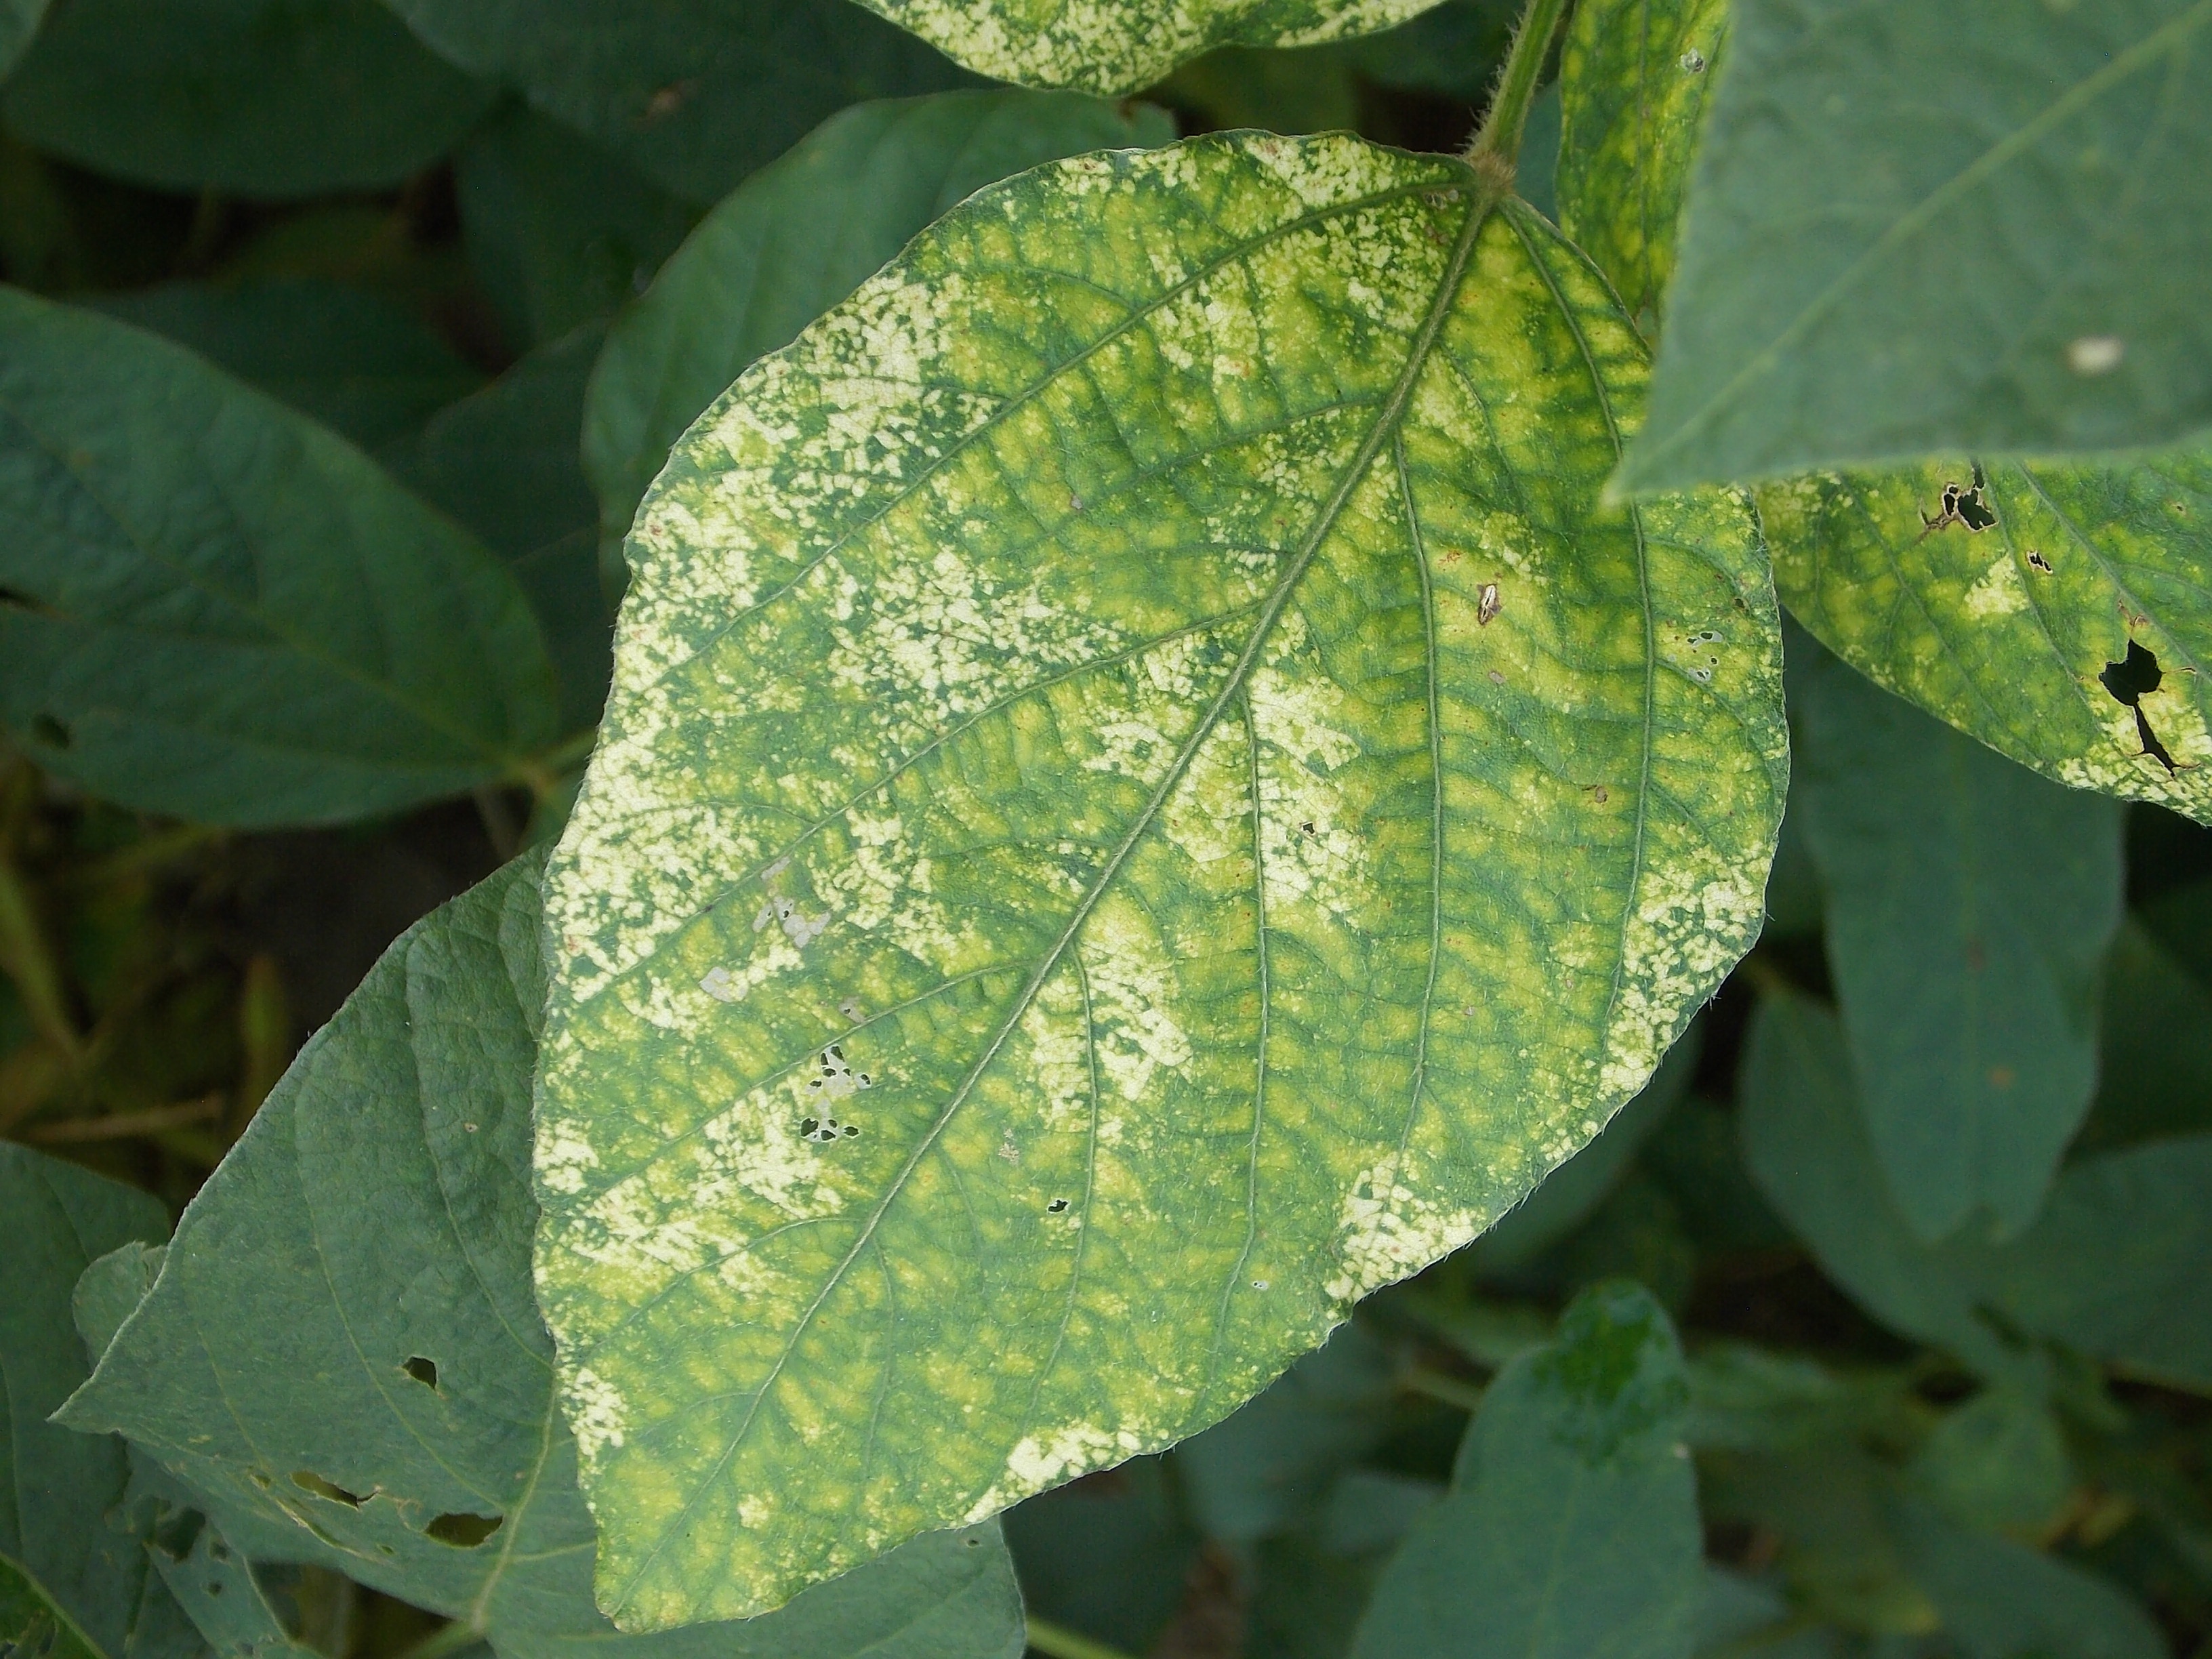
Label: Disease